Tregajorran

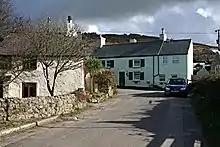
Tregajorran

Tregajorran is a hamlet in Cornwall, England. It is southwest of Redruth, in the civil parish of Carn Brea.